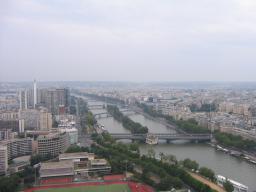
Label: Background_without_leaves